Ichiro Suzuki

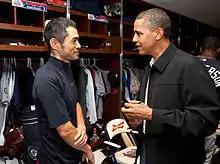
Suzuki meeting President Barack Obama before the 2009 All-Star Game on 14 July 2009

Suzuki began his 2009 season by going on the disabled list for the first time in his career. He had a bleeding ulcer, which team doctor Mitch Storey said may have been caused in part by the stress of playing in the World Baseball Classic. After missing 8 games, Suzuki debuted on 15 April and went 2-for-5 against the Angels, including a grand slam for his 3,085th overall professional career hit. The home run matched Isao Harimoto's Japanese record for career hits, and Harimoto had been flown out to Seattle to witness the event. Suzuki surpassed the record the following night.